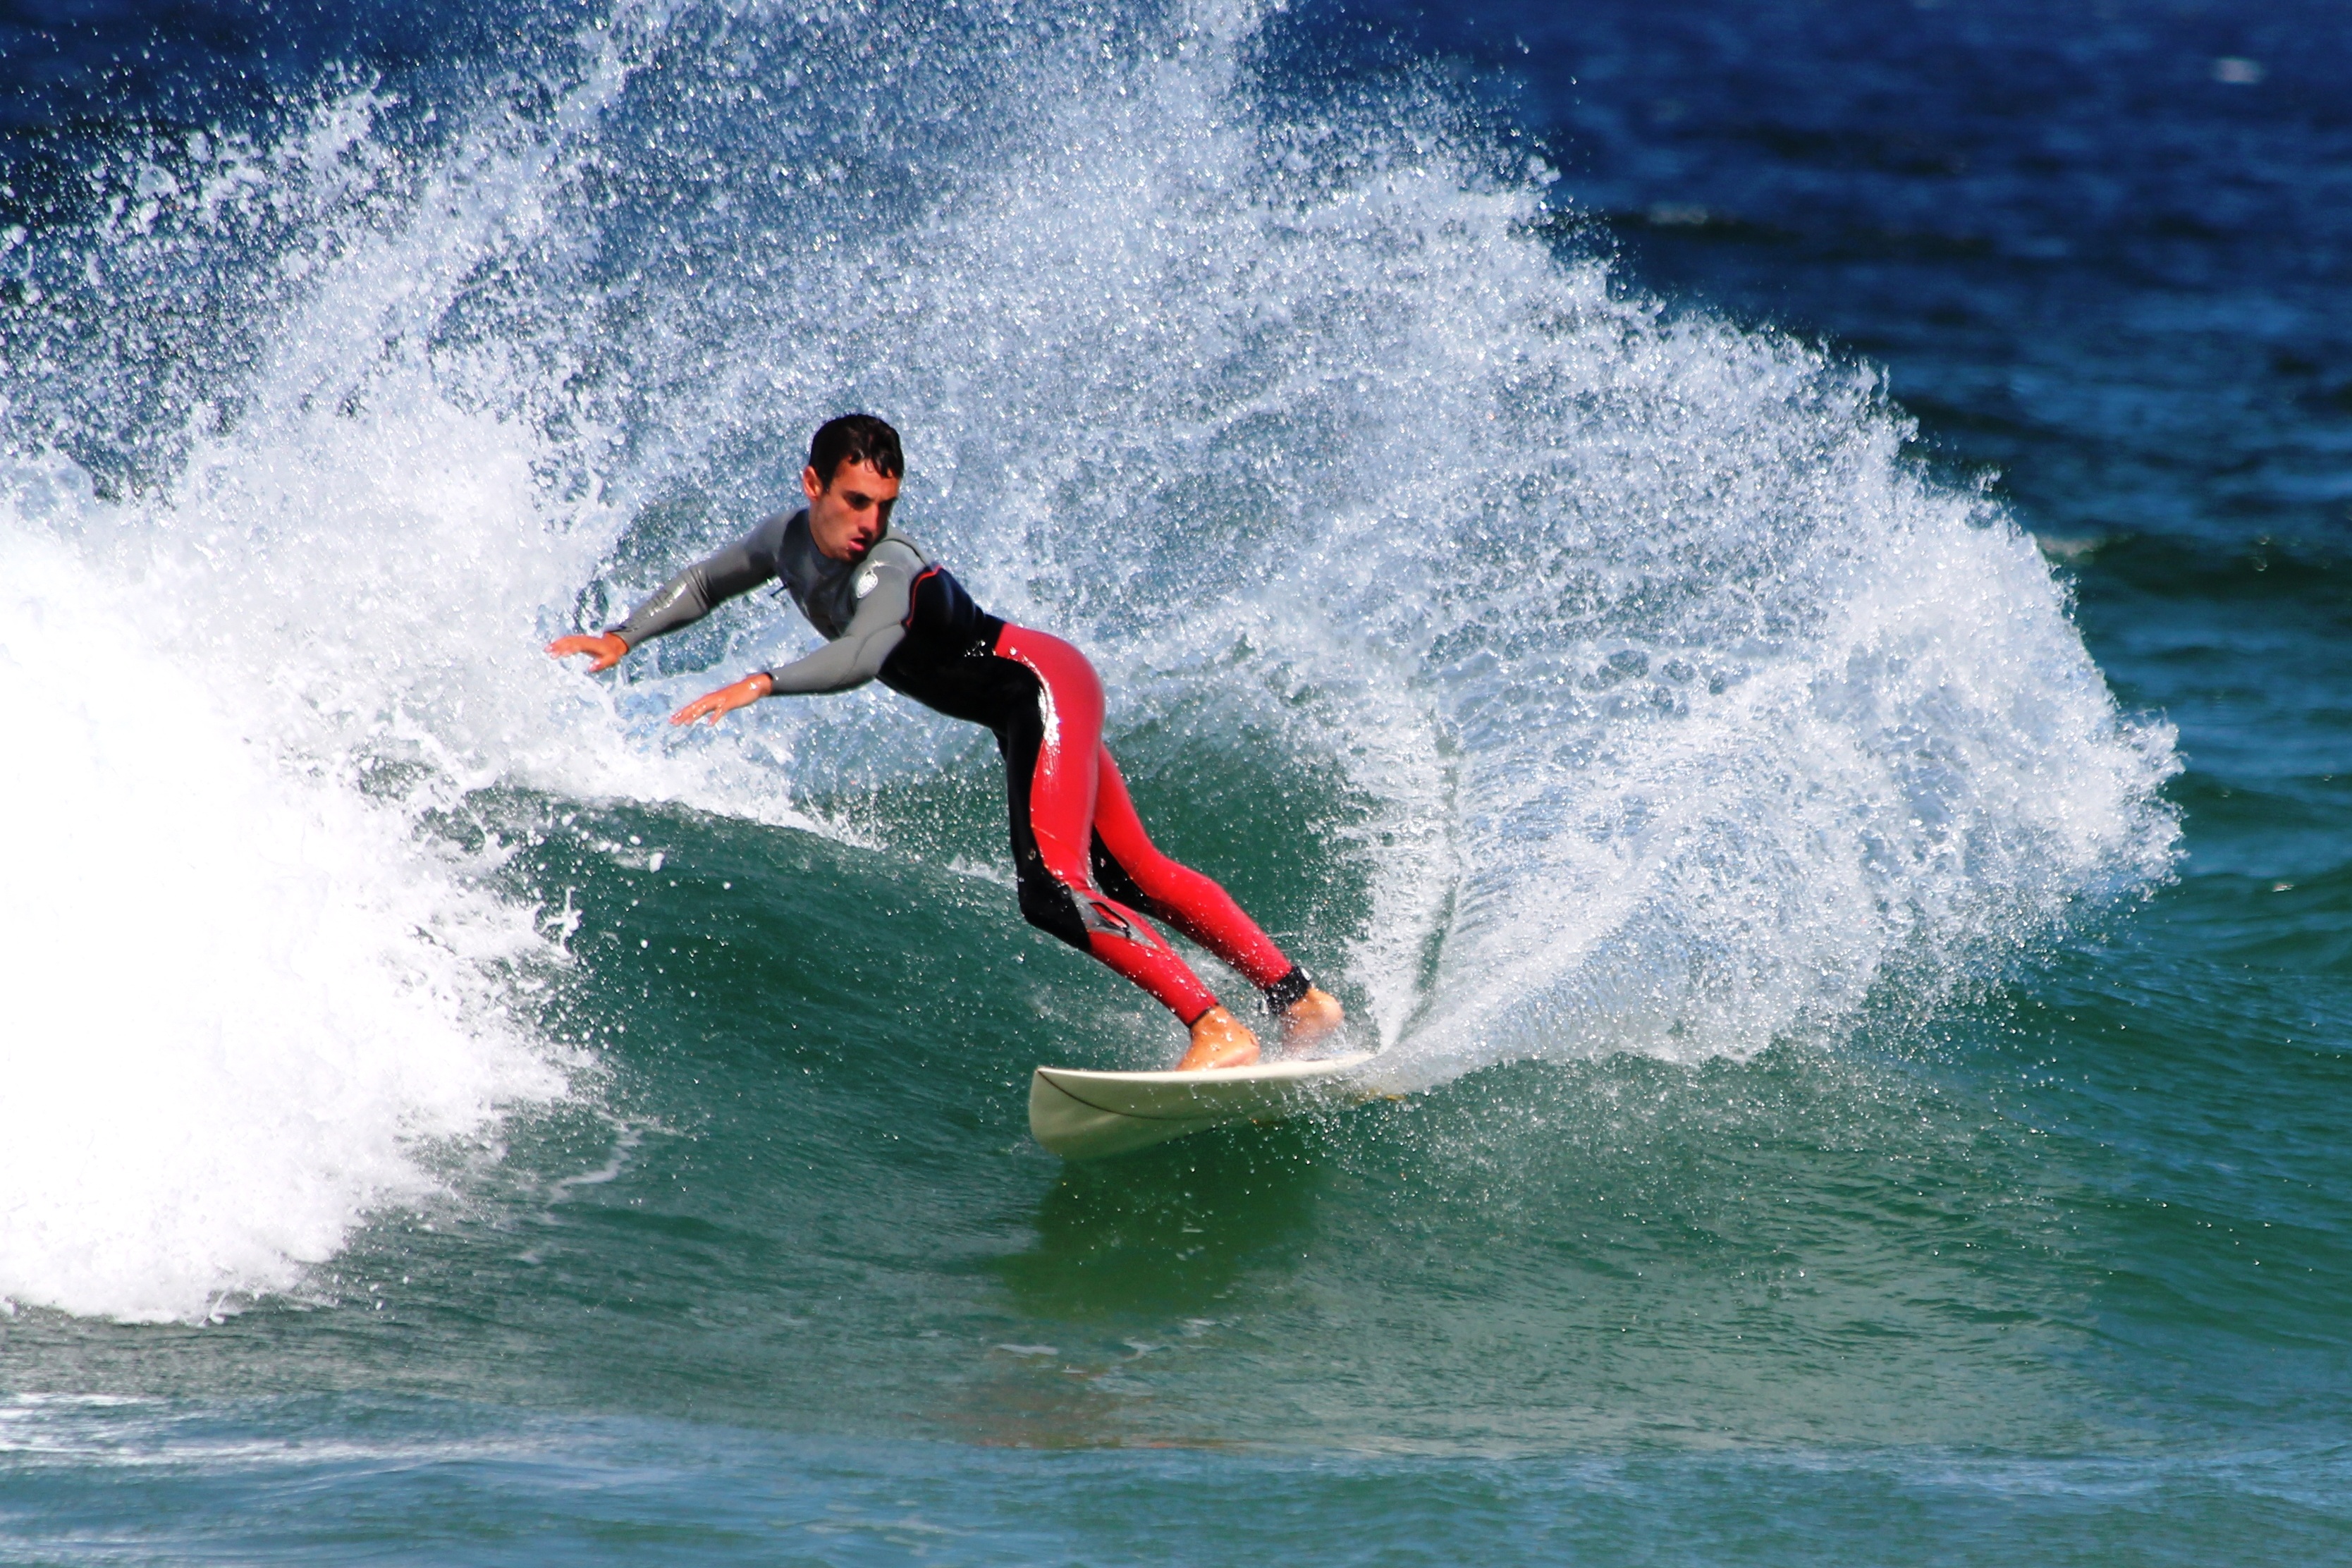
beach, sea, water, wave, surfer, surfing, surfboard, extreme sport, waves, sports, skimboarding, water sport, wind wave, boardsport, surfing equipment and supplies, surface water sports, individual sports, bodyboarding, wakesurfing